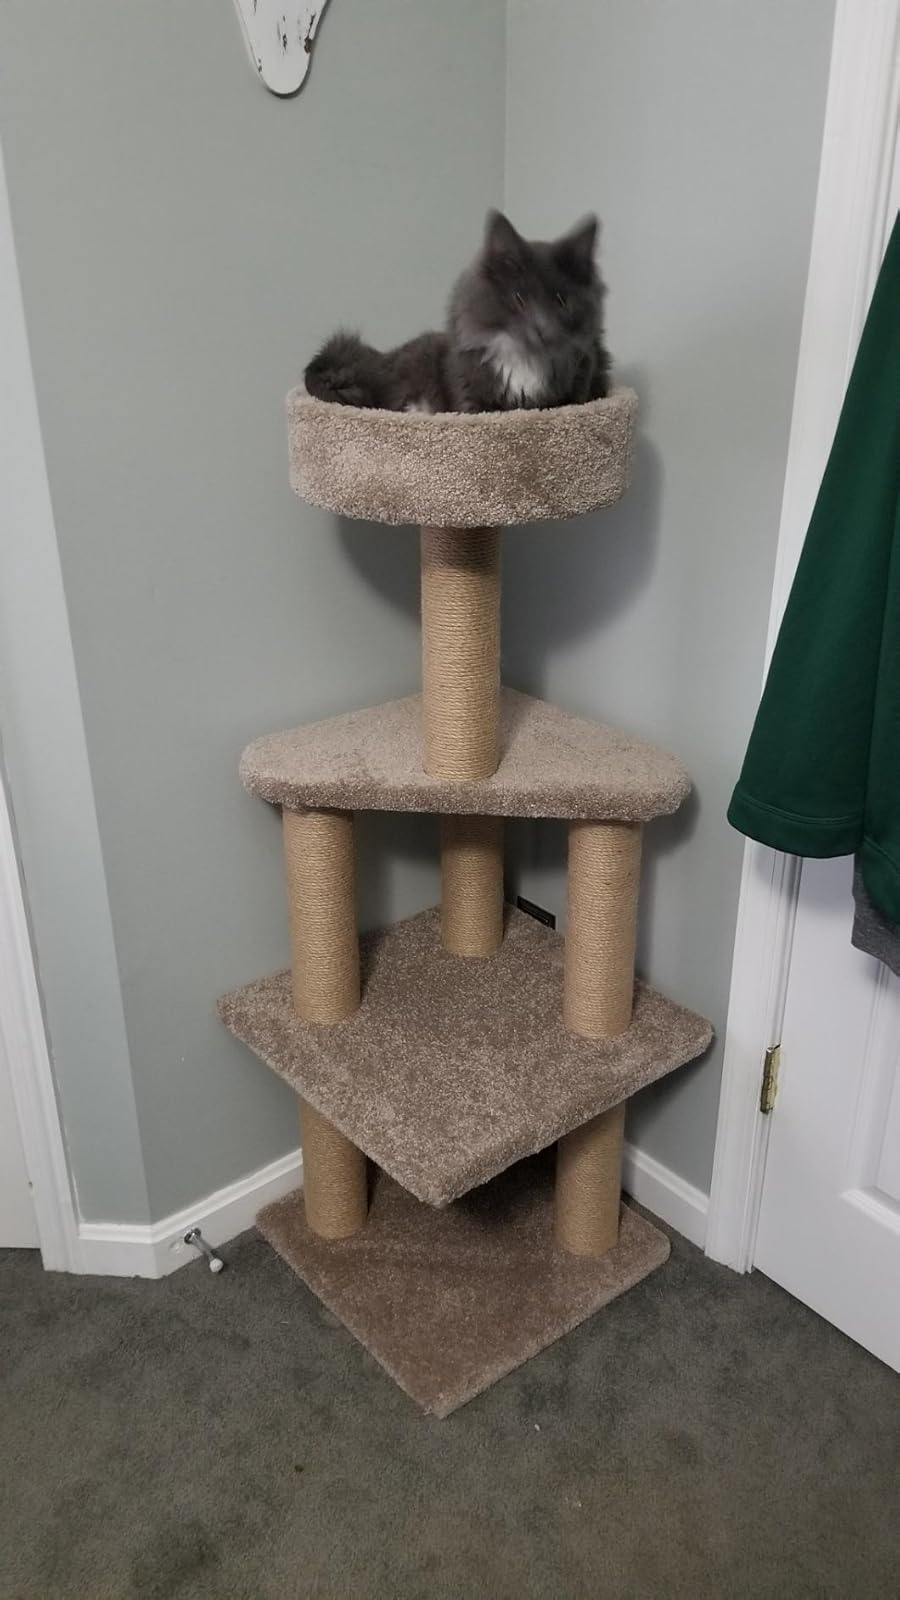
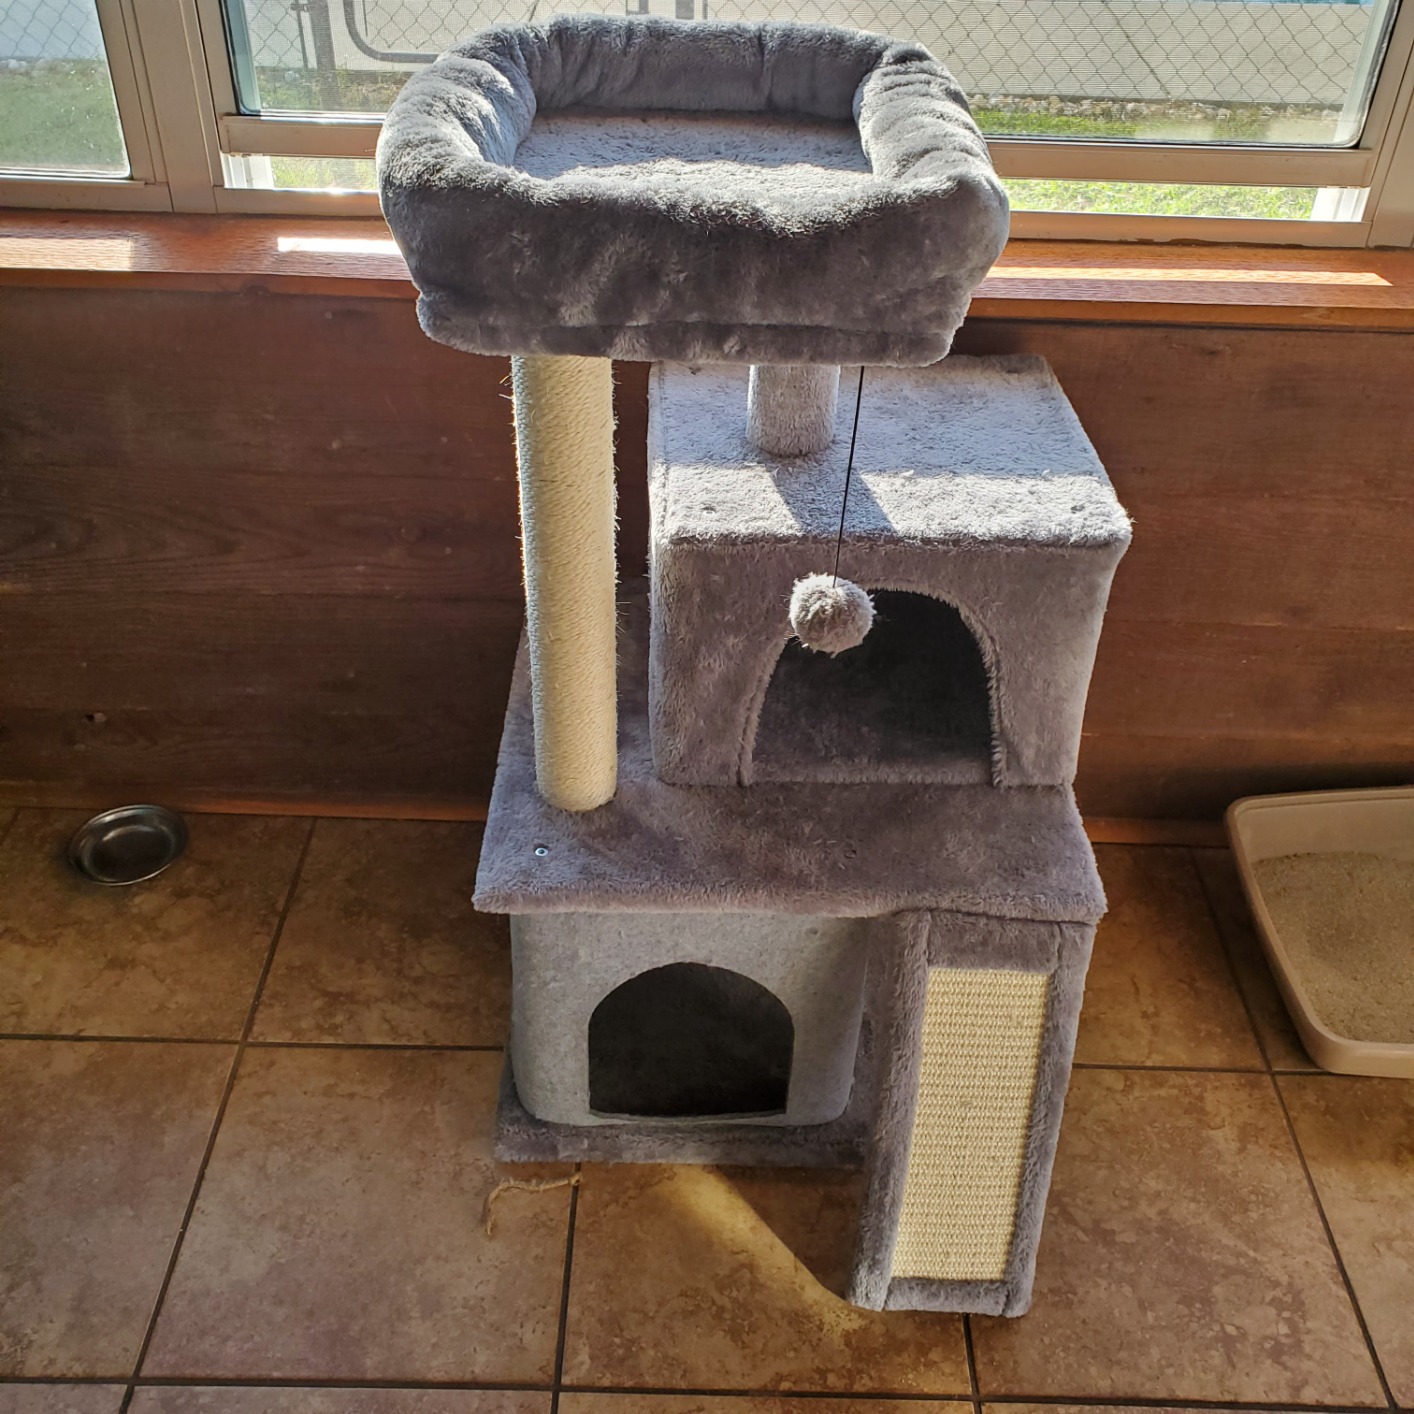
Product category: items_cat tree
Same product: no